Sam Masich

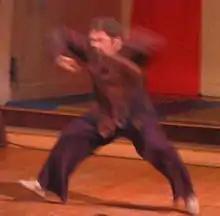
Masich performing martial arts

• Secrets of the Qigong Masters: Interview with Sam Masich